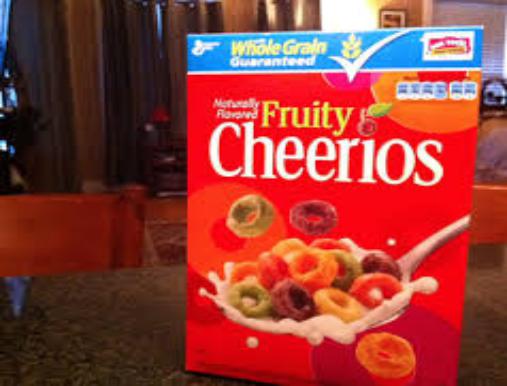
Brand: Fruity Cheerios
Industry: Food